Second reign (Empire of Brazil)

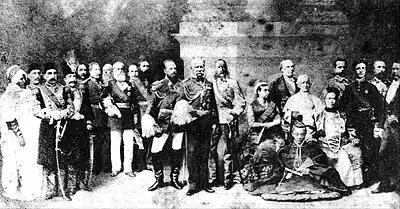
""The World's Sovereigns"". A photomontage made in Europe in 1889 with the main heads of state in the world. D. Pedro II, then Emperor of Brazil, is 8th from left to right.

In May 1865, Paraguay also made several armed incursions into Argentine territory with the aim of conquering Rio Grande do Sul. Against the Paraguayan government's intentions, Brazil, Argentina and Uruguay reacted by signing a military agreement called Triple Alliance. The Empire of Brazil, Argentina and Uruguay, allies, defeated Paraguay after more than five years of fighting during which the Empire sent around 150,000 men to war. Around 50,000 did not return – some authors claim that the death rate in the case of Brazil may have reached 60,000 if civilians are included, mainly in the then provinces of Rio Grande do Sul and Mato Grosso. Argentina and Uruguay suffered proportionally heavy losses – more than 50% of their troops died during the war – although the absolute numbers were less significant. The human losses suffered by Paraguay, on the other hand, are estimated at up to 300,000 people, including civilians and soldiers, who died as a result of the fighting, the epidemics that spread during the war and the famine.